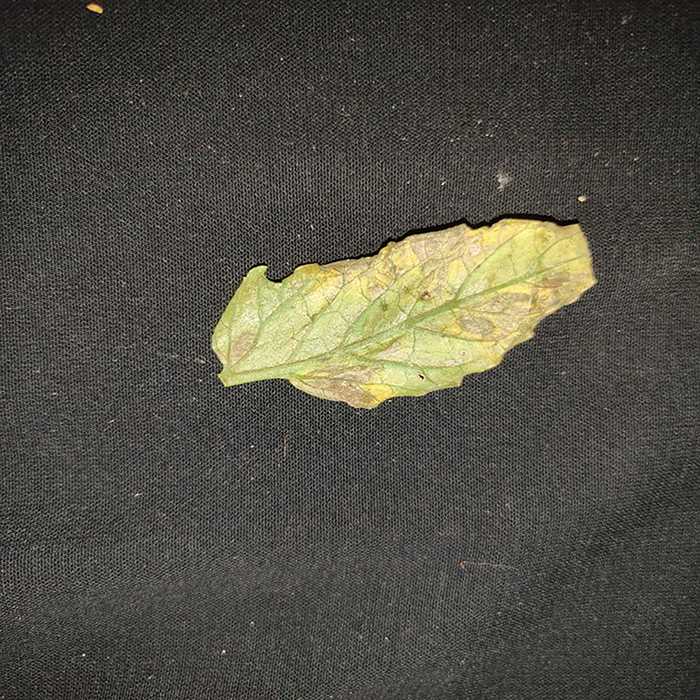
Plant: Tomato
Label: Tomato Bacterial spot